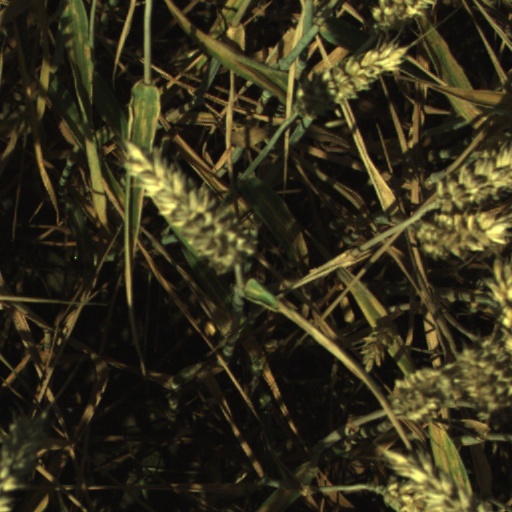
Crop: wheat